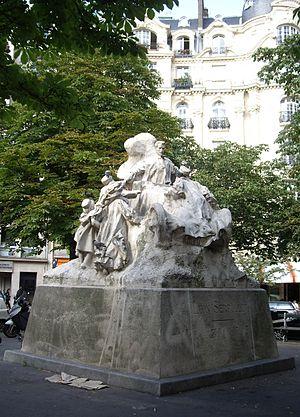
La rue Saint-Ferdinand est une voie du 17ᵉ arrondissement de Paris, en France. Elle est l'axe central du village Saint-Ferdinand situé au cœur du quartier des Ternes.
Léon Serpollet, né le 4 octobre 1858 à Culoz et mort le 1ᵉʳ février 1907 à Paris, est un industriel français, pionnier de l'automobile, constructeur de la première automobile industrielle à vapeur et fondateur des industries « Serpollet frères et Cⁱᵉ » et Gardner-Serpollet.